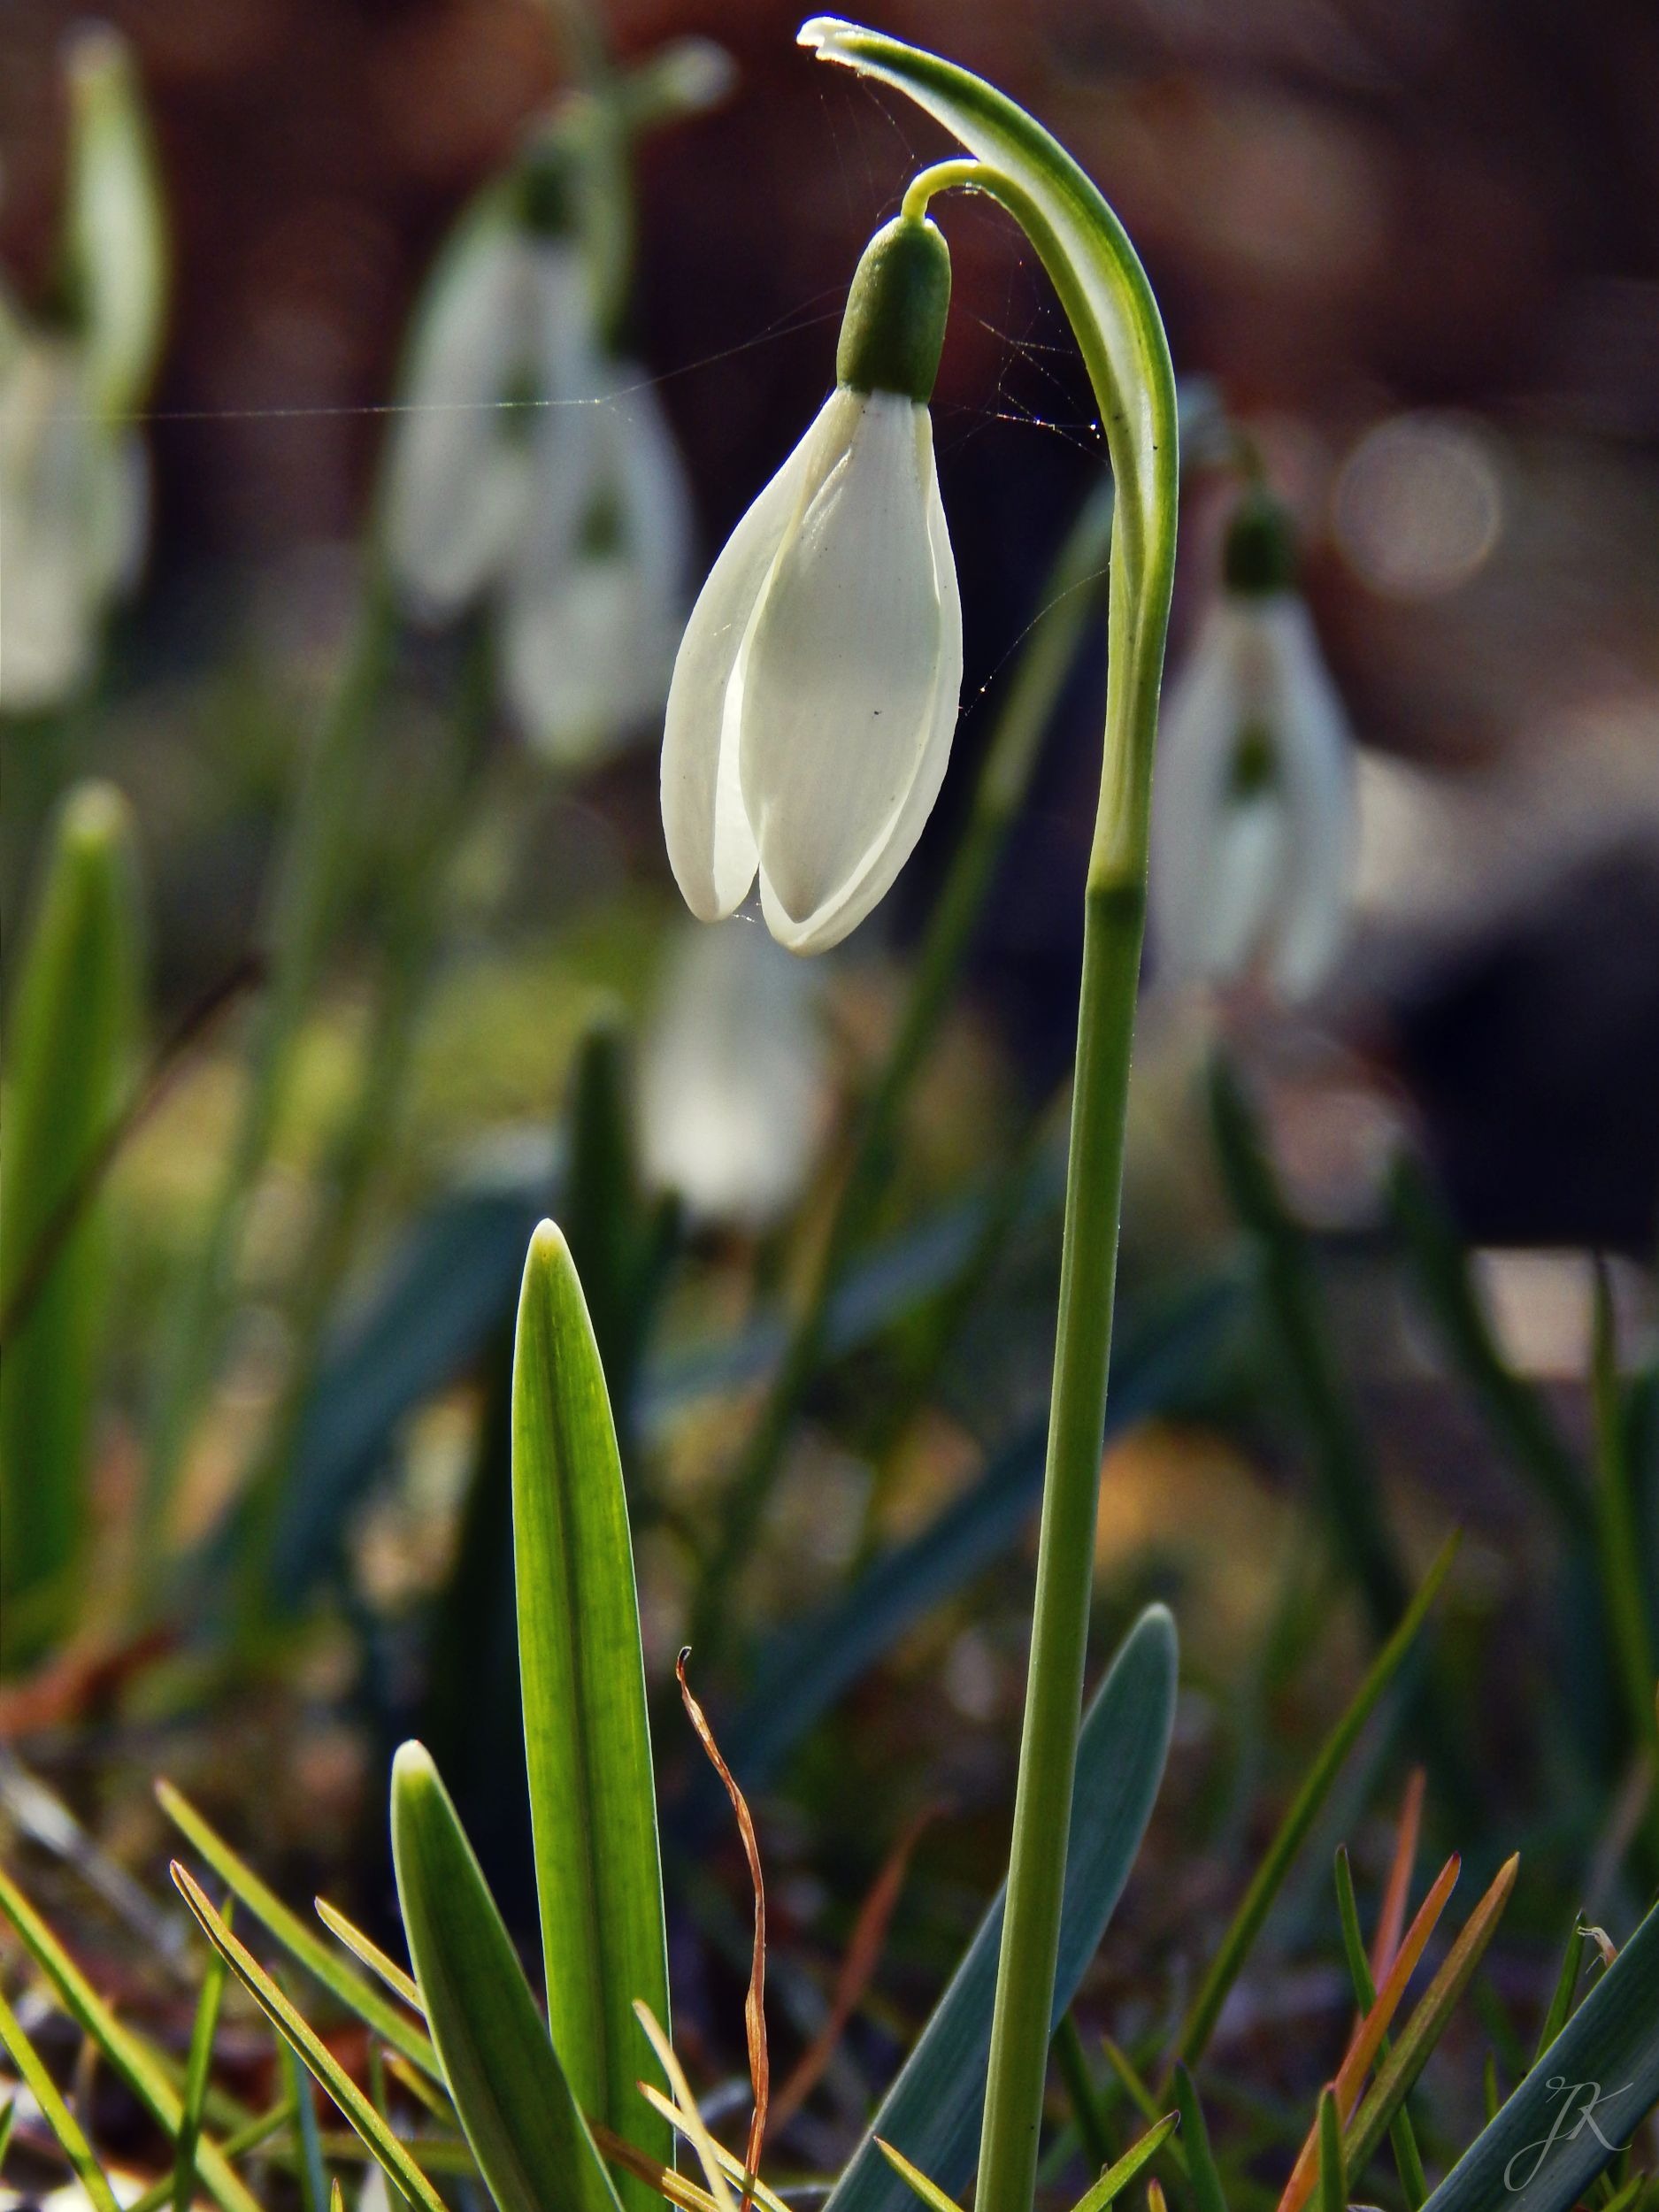
nature, grass, plant, leaf, flower, spring, green, macro, botany, garden, flora, close up, snowdrop, galanthus, macro photography, flowering plant, plant stem, land plant